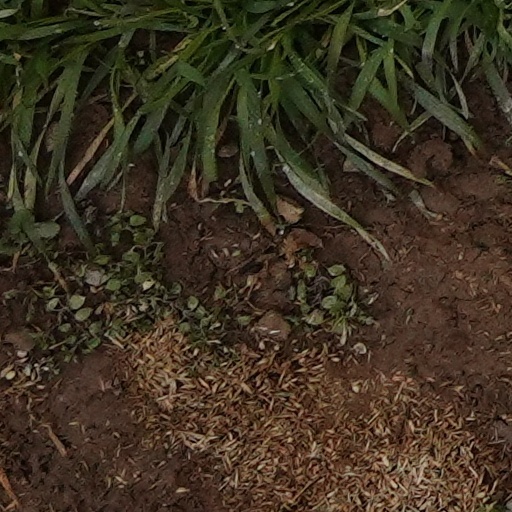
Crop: wheat